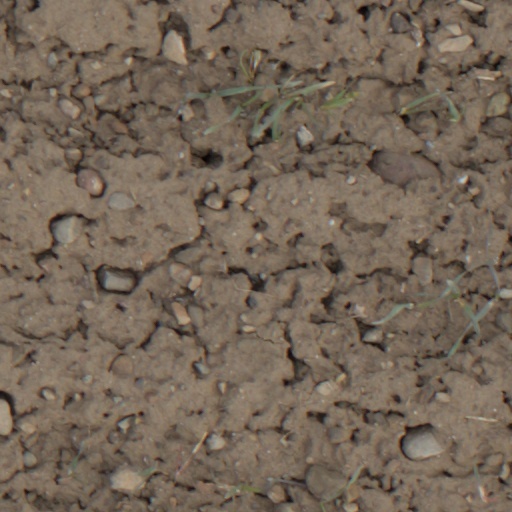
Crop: wheat